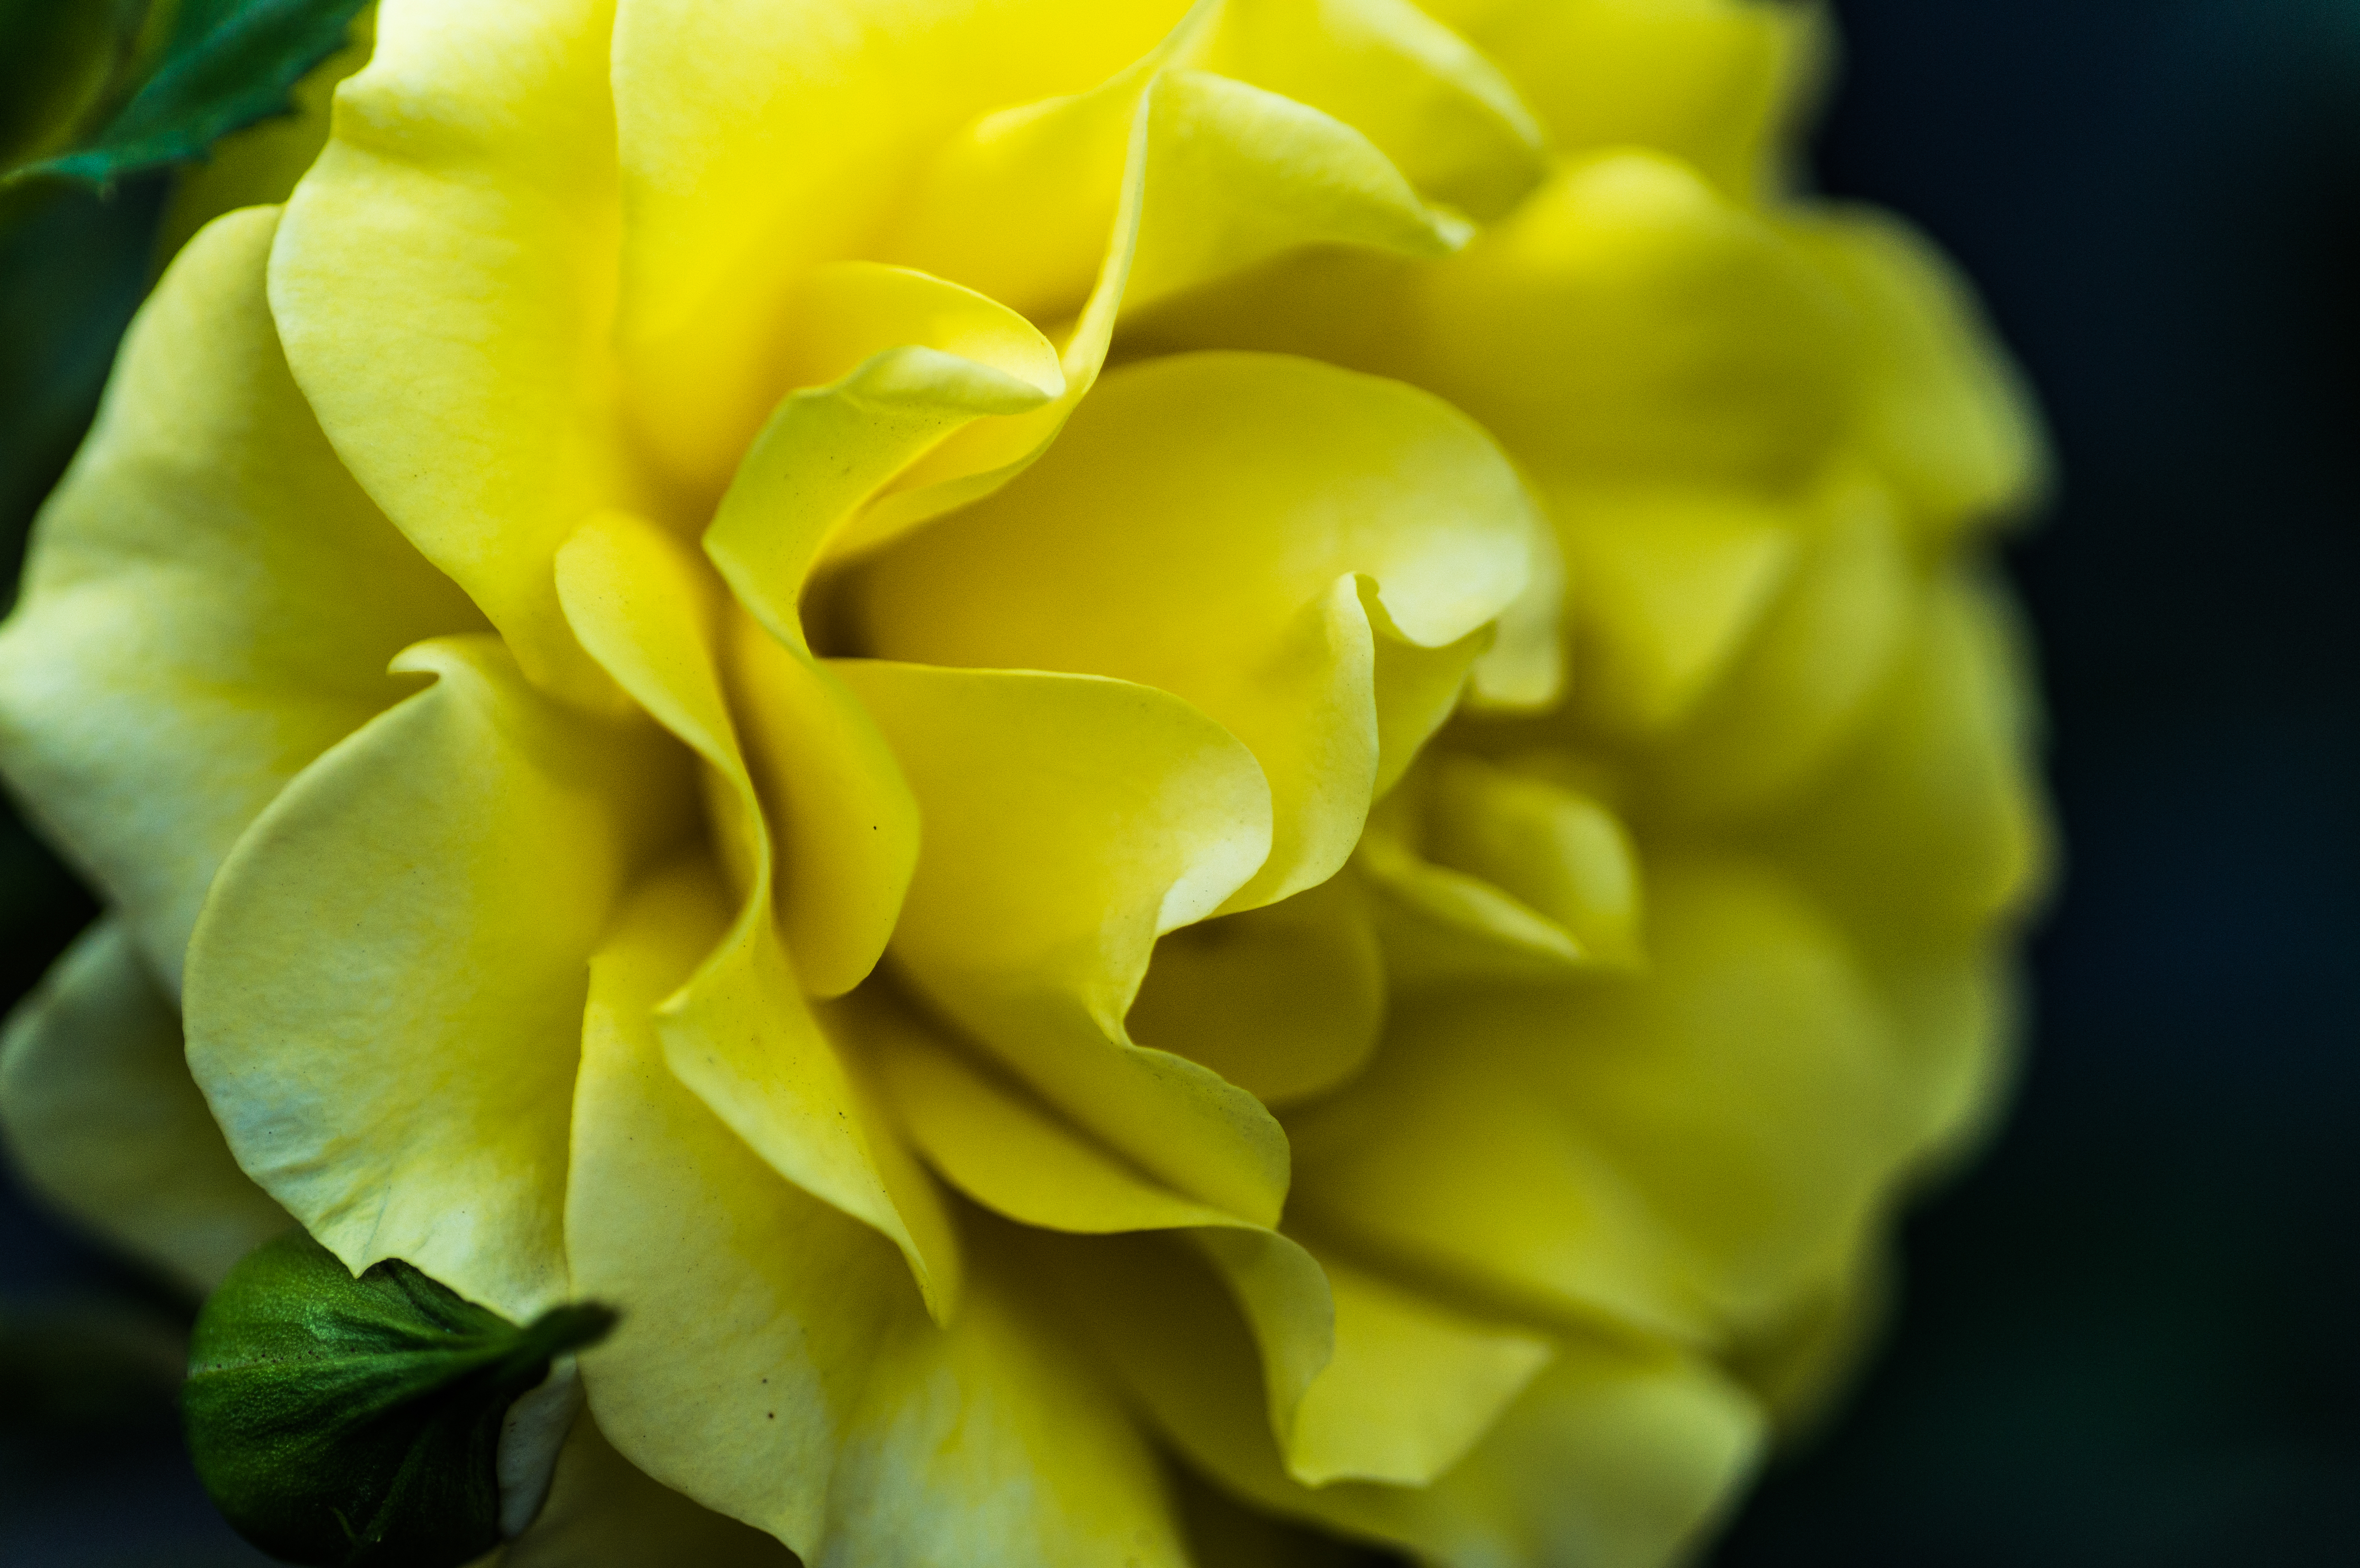
plant, photography, flower, petal, rose, yellow, japan, flora, close up, kawasaki, slta57, tamron90mmf28, ikutarosegarden, macro photography, flowering plant, garden roses, rose family, land plant, austrian briar